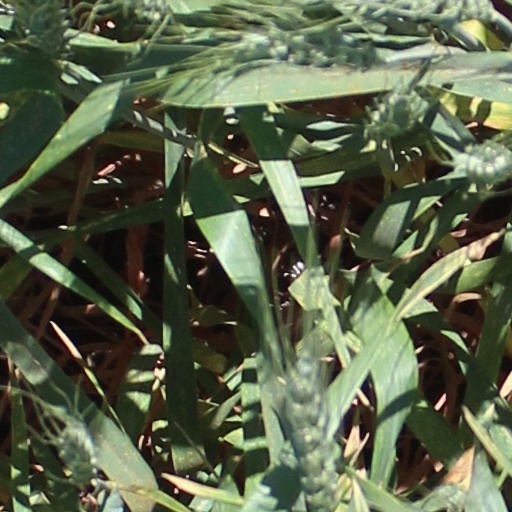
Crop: wheat